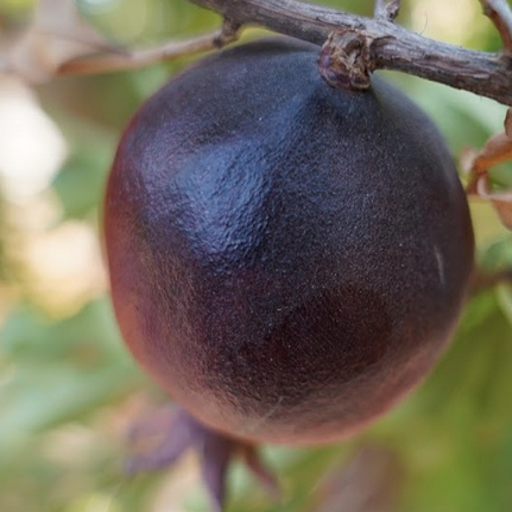
Label: Sunburn